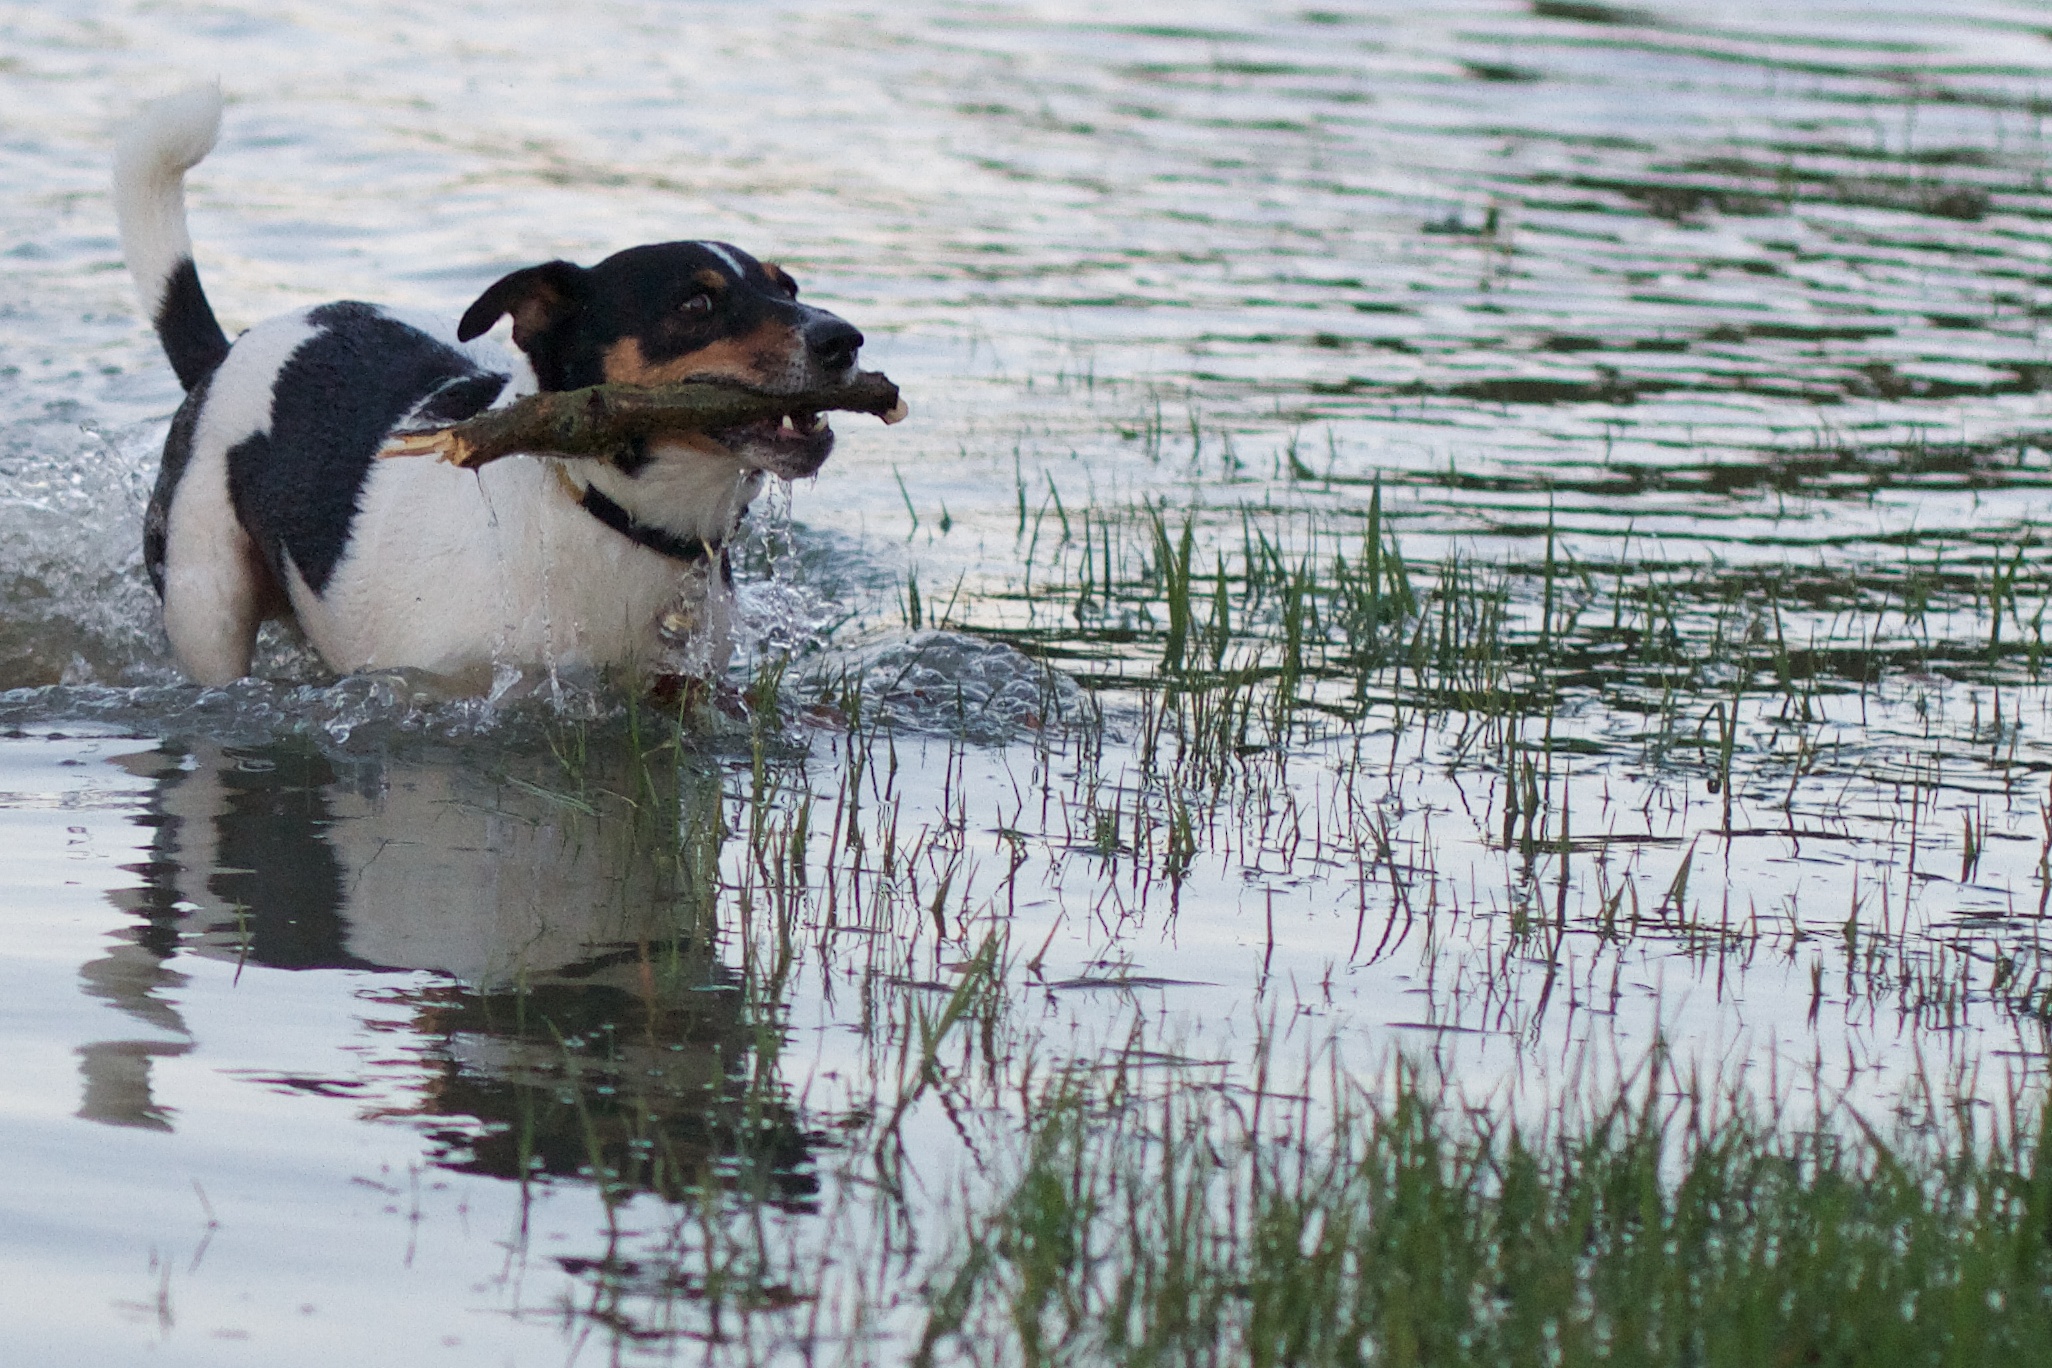
dog, mammal, vertebrate, dog like mammal